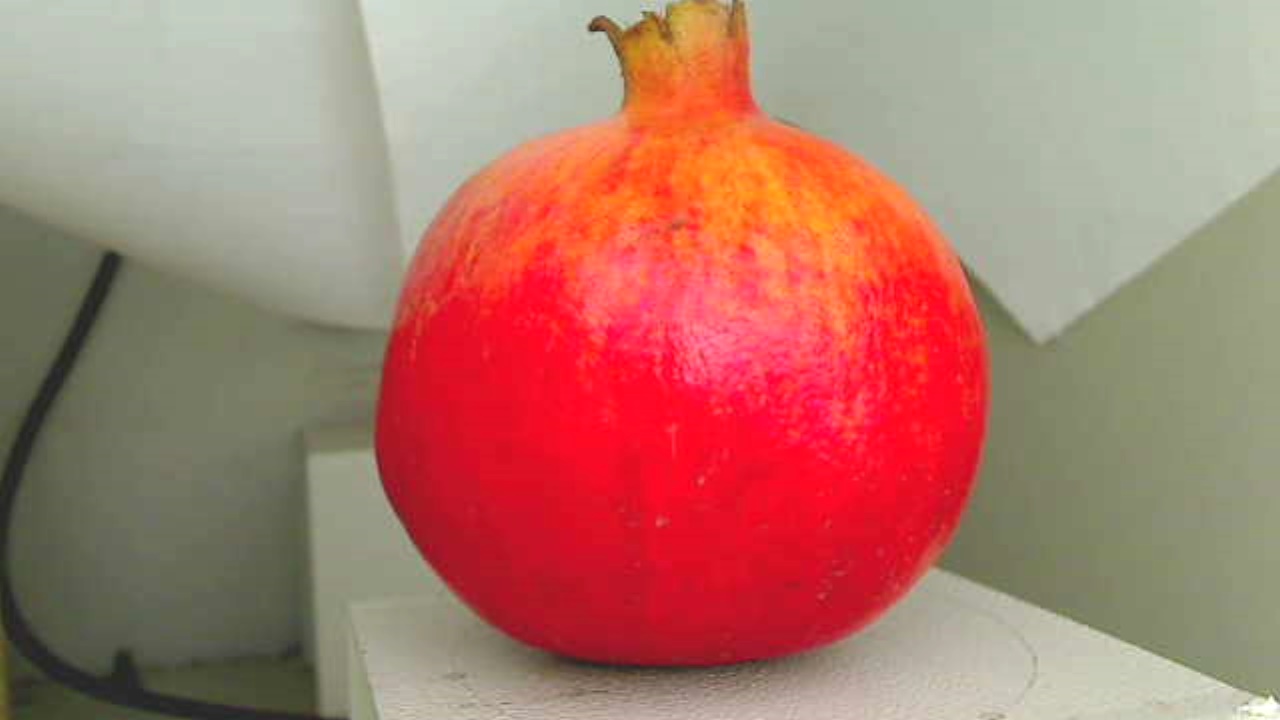
Grade: grade-2
Quality: quality-1